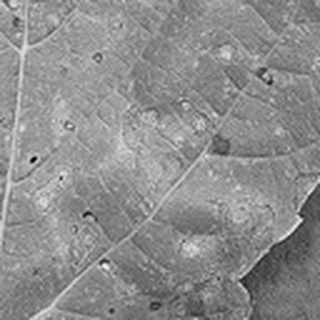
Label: cotton_target_spot